Renji Abarai

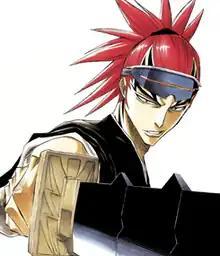
Renji Abarai as depicted on the cover for Volume 11

is a fictional character in the Japanese anime and manga series "Bleach" created by Tite Kubo. In the series, he initially challenges Ichigo Kurosaki, the protagonist of the series, but he later joins forces with him to help rescue Rukia Kuchiki halfway through the Soul Society arc. He has since become a major character and one of Ichigo's main allies. His weapon is Zabimaru.